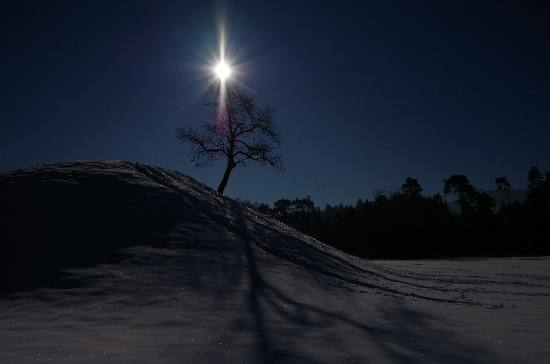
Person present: No